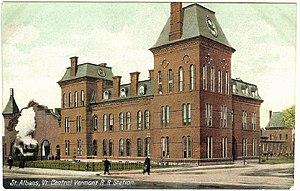
La gare du Central Vermont, à Saint Albans, au Vermont, était le siège social de la compagnie du chemin de fer du Central Vermont. Elle fut construite par le Central Vermont et est toujours utilisée comme immeuble de bureaux par le chemin de fer New England Central depuis 1995.